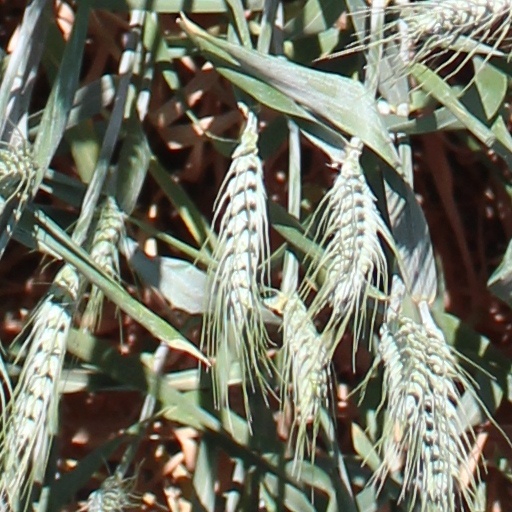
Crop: wheat